Shoelaces

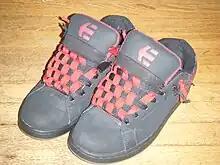
A pair of Etnies shoes with checkerboard laces

Many other lacing methods have been developed purely for appearance, often at the expense of functionality. One of the most popular decorative methods, checkerboard lacing, is very difficult to tighten or loosen without destroying the pattern. Shoes with checkerboard lacing are generally treated as "slip-ons".